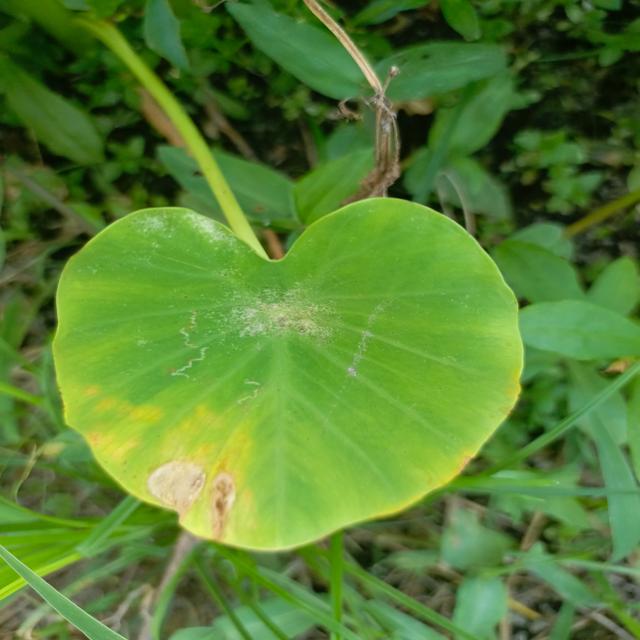
Label: Mid_Blight